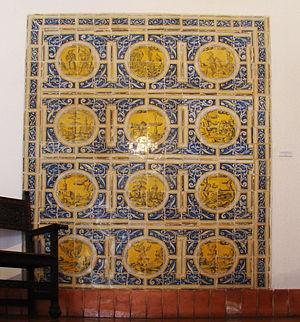
Un azulejo ou azuléjo désigne, au Portugal et en Espagne, un carreau ou un ensemble de carreaux de faïence décorés. Ces carreaux sont ornés de motifs géométriques ou de représentations figuratives. On les trouve aussi bien à l'intérieur de bâtiments qu'en revêtement extérieur de façade. Cet art s'est d'abord développé en Andalousie au XVᵉ siècle avant de connaître son apogée au XVIIIᵉ siècle au Portugal. Il reste de nos jours un art vivant dans le sud de l'Espagne et au Portugal.
En construction, un carreau, éventuellement suivi d'un nom de matière, désigne un élément carré ou parallélépipédique employé dans différents domaines. Les carreaux employés pour le pavement ou le carrelage sont des éléments en pierre naturelle ou artificielle. Les carreaux de céramique deviennent un support à l'ornementation prisé de beaucoup de cultures et de pays.